Frank McKetta

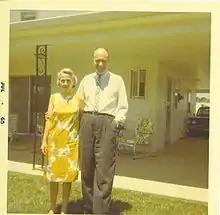
During McKetta's years as Commissioner, his family was threatened with phone calls, and his own son was attacked outside his apartment.

After refusing the proposal from the Senator, he received several threatening telephone calls to his home which affected himself as well as his family. Several instances occurred when McKetta was driving home in the evening from the office and a car would force him off the road. At the time McKetta thought was just a poor driver. Later that night at 2:00 am McKetta received a phone call at his house from a disguised voice. The person stated what time he left his office and the exact route he took to his house. He then spoke of how easy it would be to kill him. After this he and his family received other phone calls that said things along the lines of "watch your step" and so on. The State Police Commissioner and his family did not take them seriously as they assumed no one would do anything because of the negative publicity it would bring to them. This assumption was quickly proven wrong when one morning around 2:00am there was a call saying "Your son will tell you what happened." He then learned that at about 10:30am that morning his wife received a call from their son telling her that two men had held him up in front of his apartment at the University of Pittsburgh. He described them as two white middle aged men wearing suits and ties. They were standing outside his doorway when he came home. He thought nothing of them because of their attire. As he walked by one, he was struck from behind and then attacked by the other. He was slashed in the chest by what seemed like a razor and finally crawled under a parked car and called for help. The men walked casually away and when the Pittsburgh City Police arrived, they took his name and then did not even come out of the car to take his report. This showed that whoever attacked Frank McKetta III had an in with the police. Now that his work was beginning to affect the safety of his family, he became more cautious about their safety but refused to stop his attacks on political corruption and the rackets.